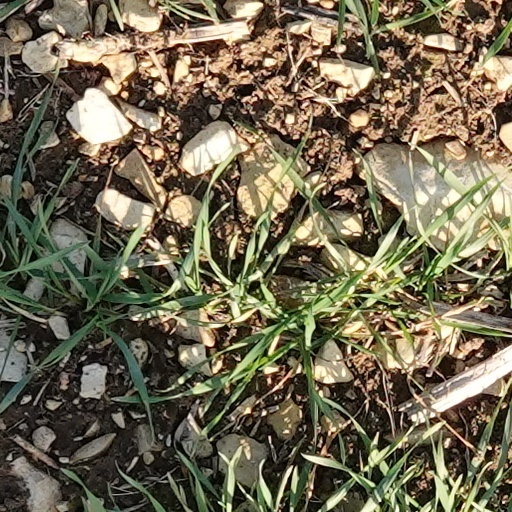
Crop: wheat